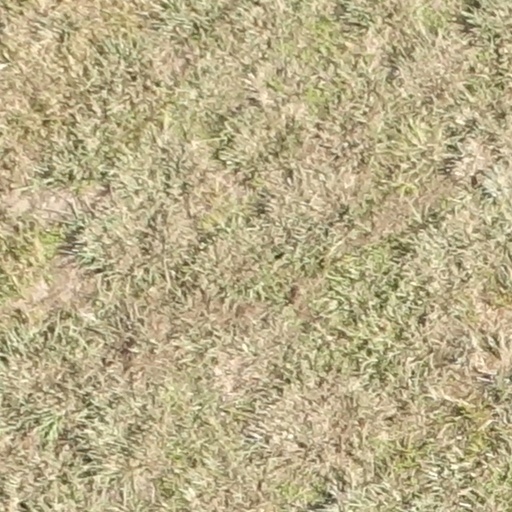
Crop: sorghum